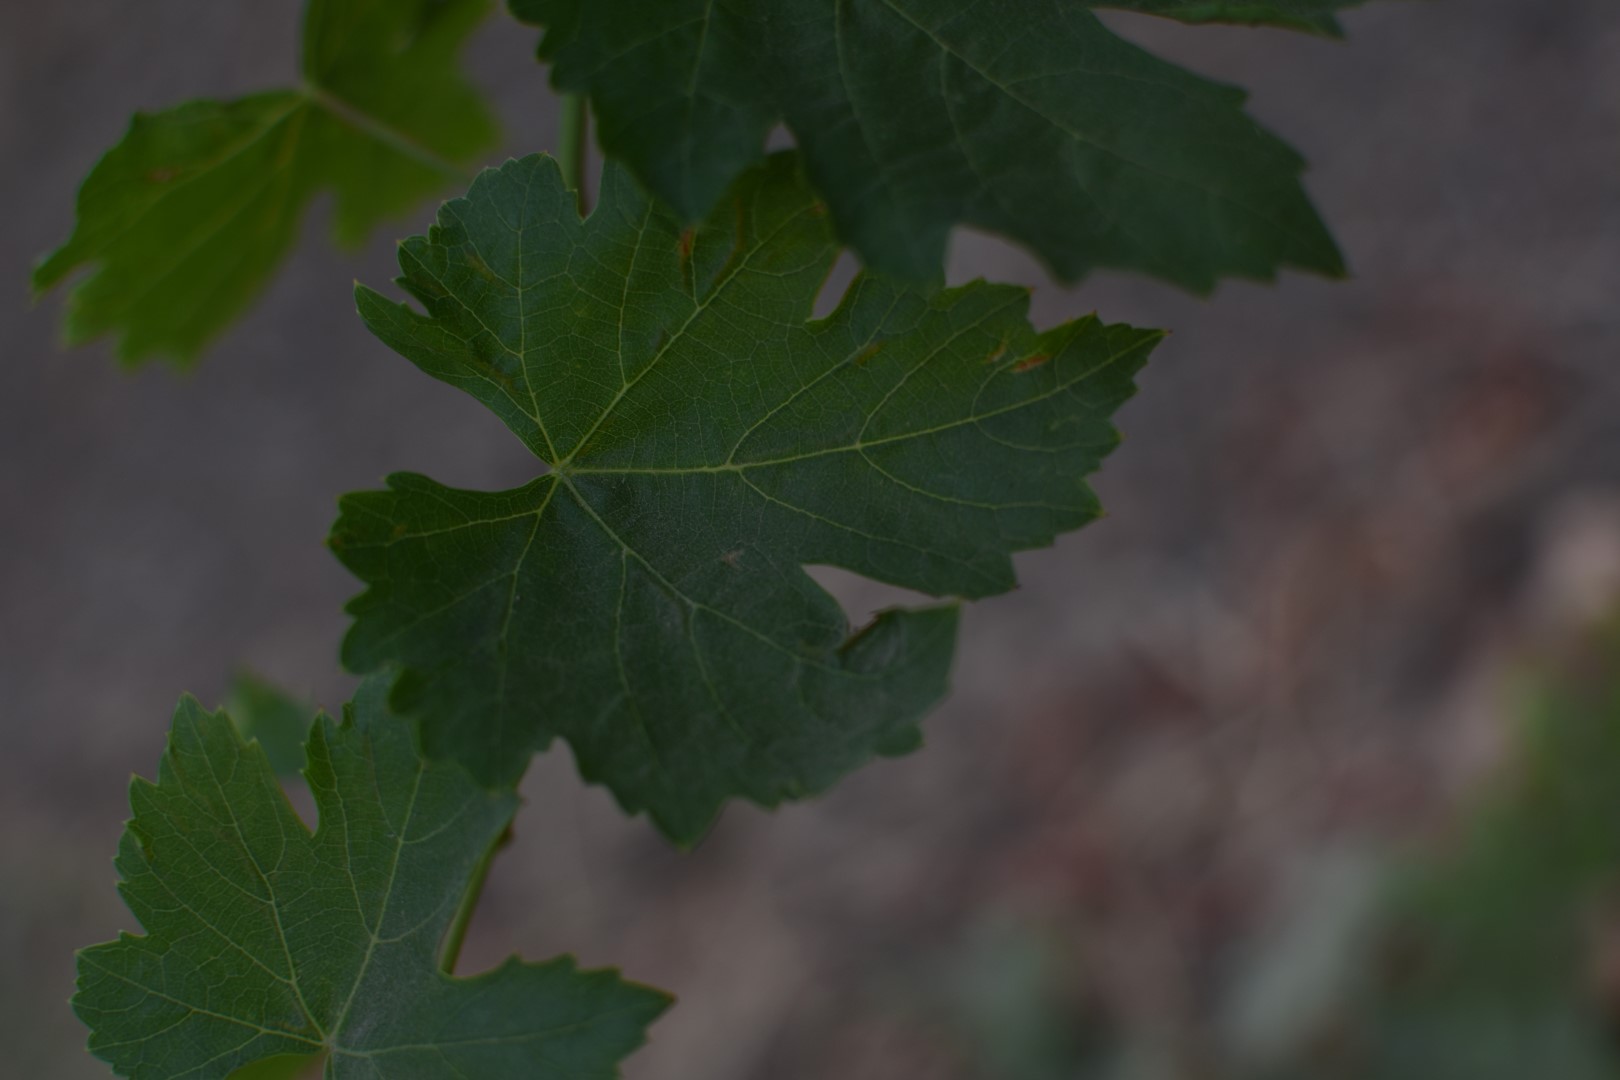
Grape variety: Thompson Seedless